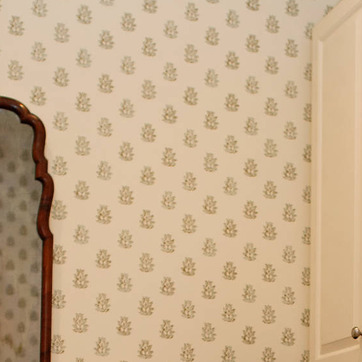
Material: wallpaper